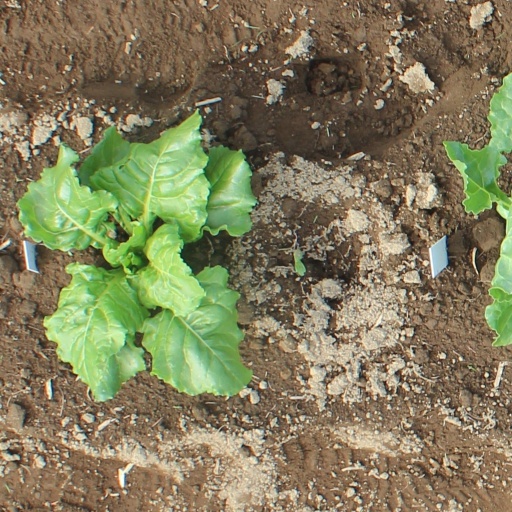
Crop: sugar beet